Paul Rosenberg (art dealer)

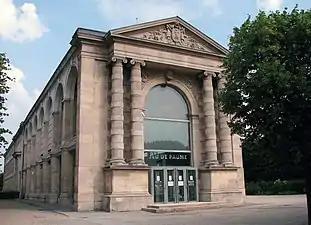
Galerie nationale du Jeu de Paume

Because the Nazis banned so-called "degenerate art" from entering Germany, art so designated in France was looted and held in what became known as the "Martyr's Room" at the Galerie nationale du Jeu de Paume in Paris. Much of Rosenberg's professional and personal collection was branded as "degenerate art" and thereby fell under the mandate of the Commission for the Exploitation of Degenerate Art. Following Joseph Goebbels personal directive to sell these degenerate works for foreign currency to fund the building of the Führermuseum and the wider war effort, Hermann Göring appointed a series of ERR-approved dealers to liquidate these assets. Göring instructed them to give him the proceeds, with which he intended to grow his personal art collection. With much of this looted art sold onwards via Switzerland, Rosenberg's collection was scattered across Europe.